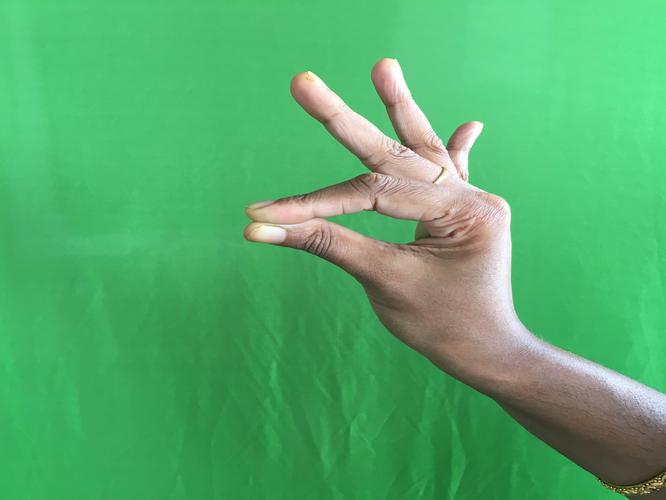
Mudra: Hamsasyam
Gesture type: single_hand